Society of Illustrators

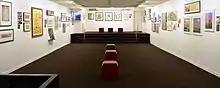
The main upstairs gallery at the Museum of American Illustration in June 2015

During the World War I years, with Charles Dana Gibson as the acting president, Society members worked through the Committee on Public Information's Division of Pictorial Publicity, creating many original poster designs, including James M. Flagg's US Army iconic recruiting poster of Uncle Sam, as well as advertising of the massive War Bond effort.